Niki Barr

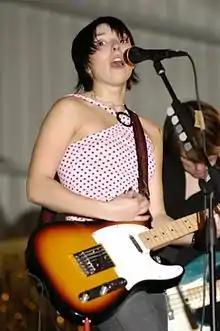
Barr in 2003

Niki Barr is an American musician from Denton, Maryland. Starting in 2013, she is the lead singer for The Last Year, a Baltimore, Maryland-based alternative band.